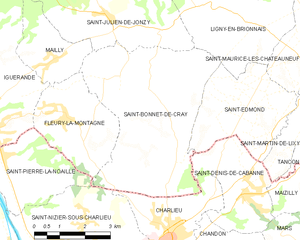
Carte des communes françaises